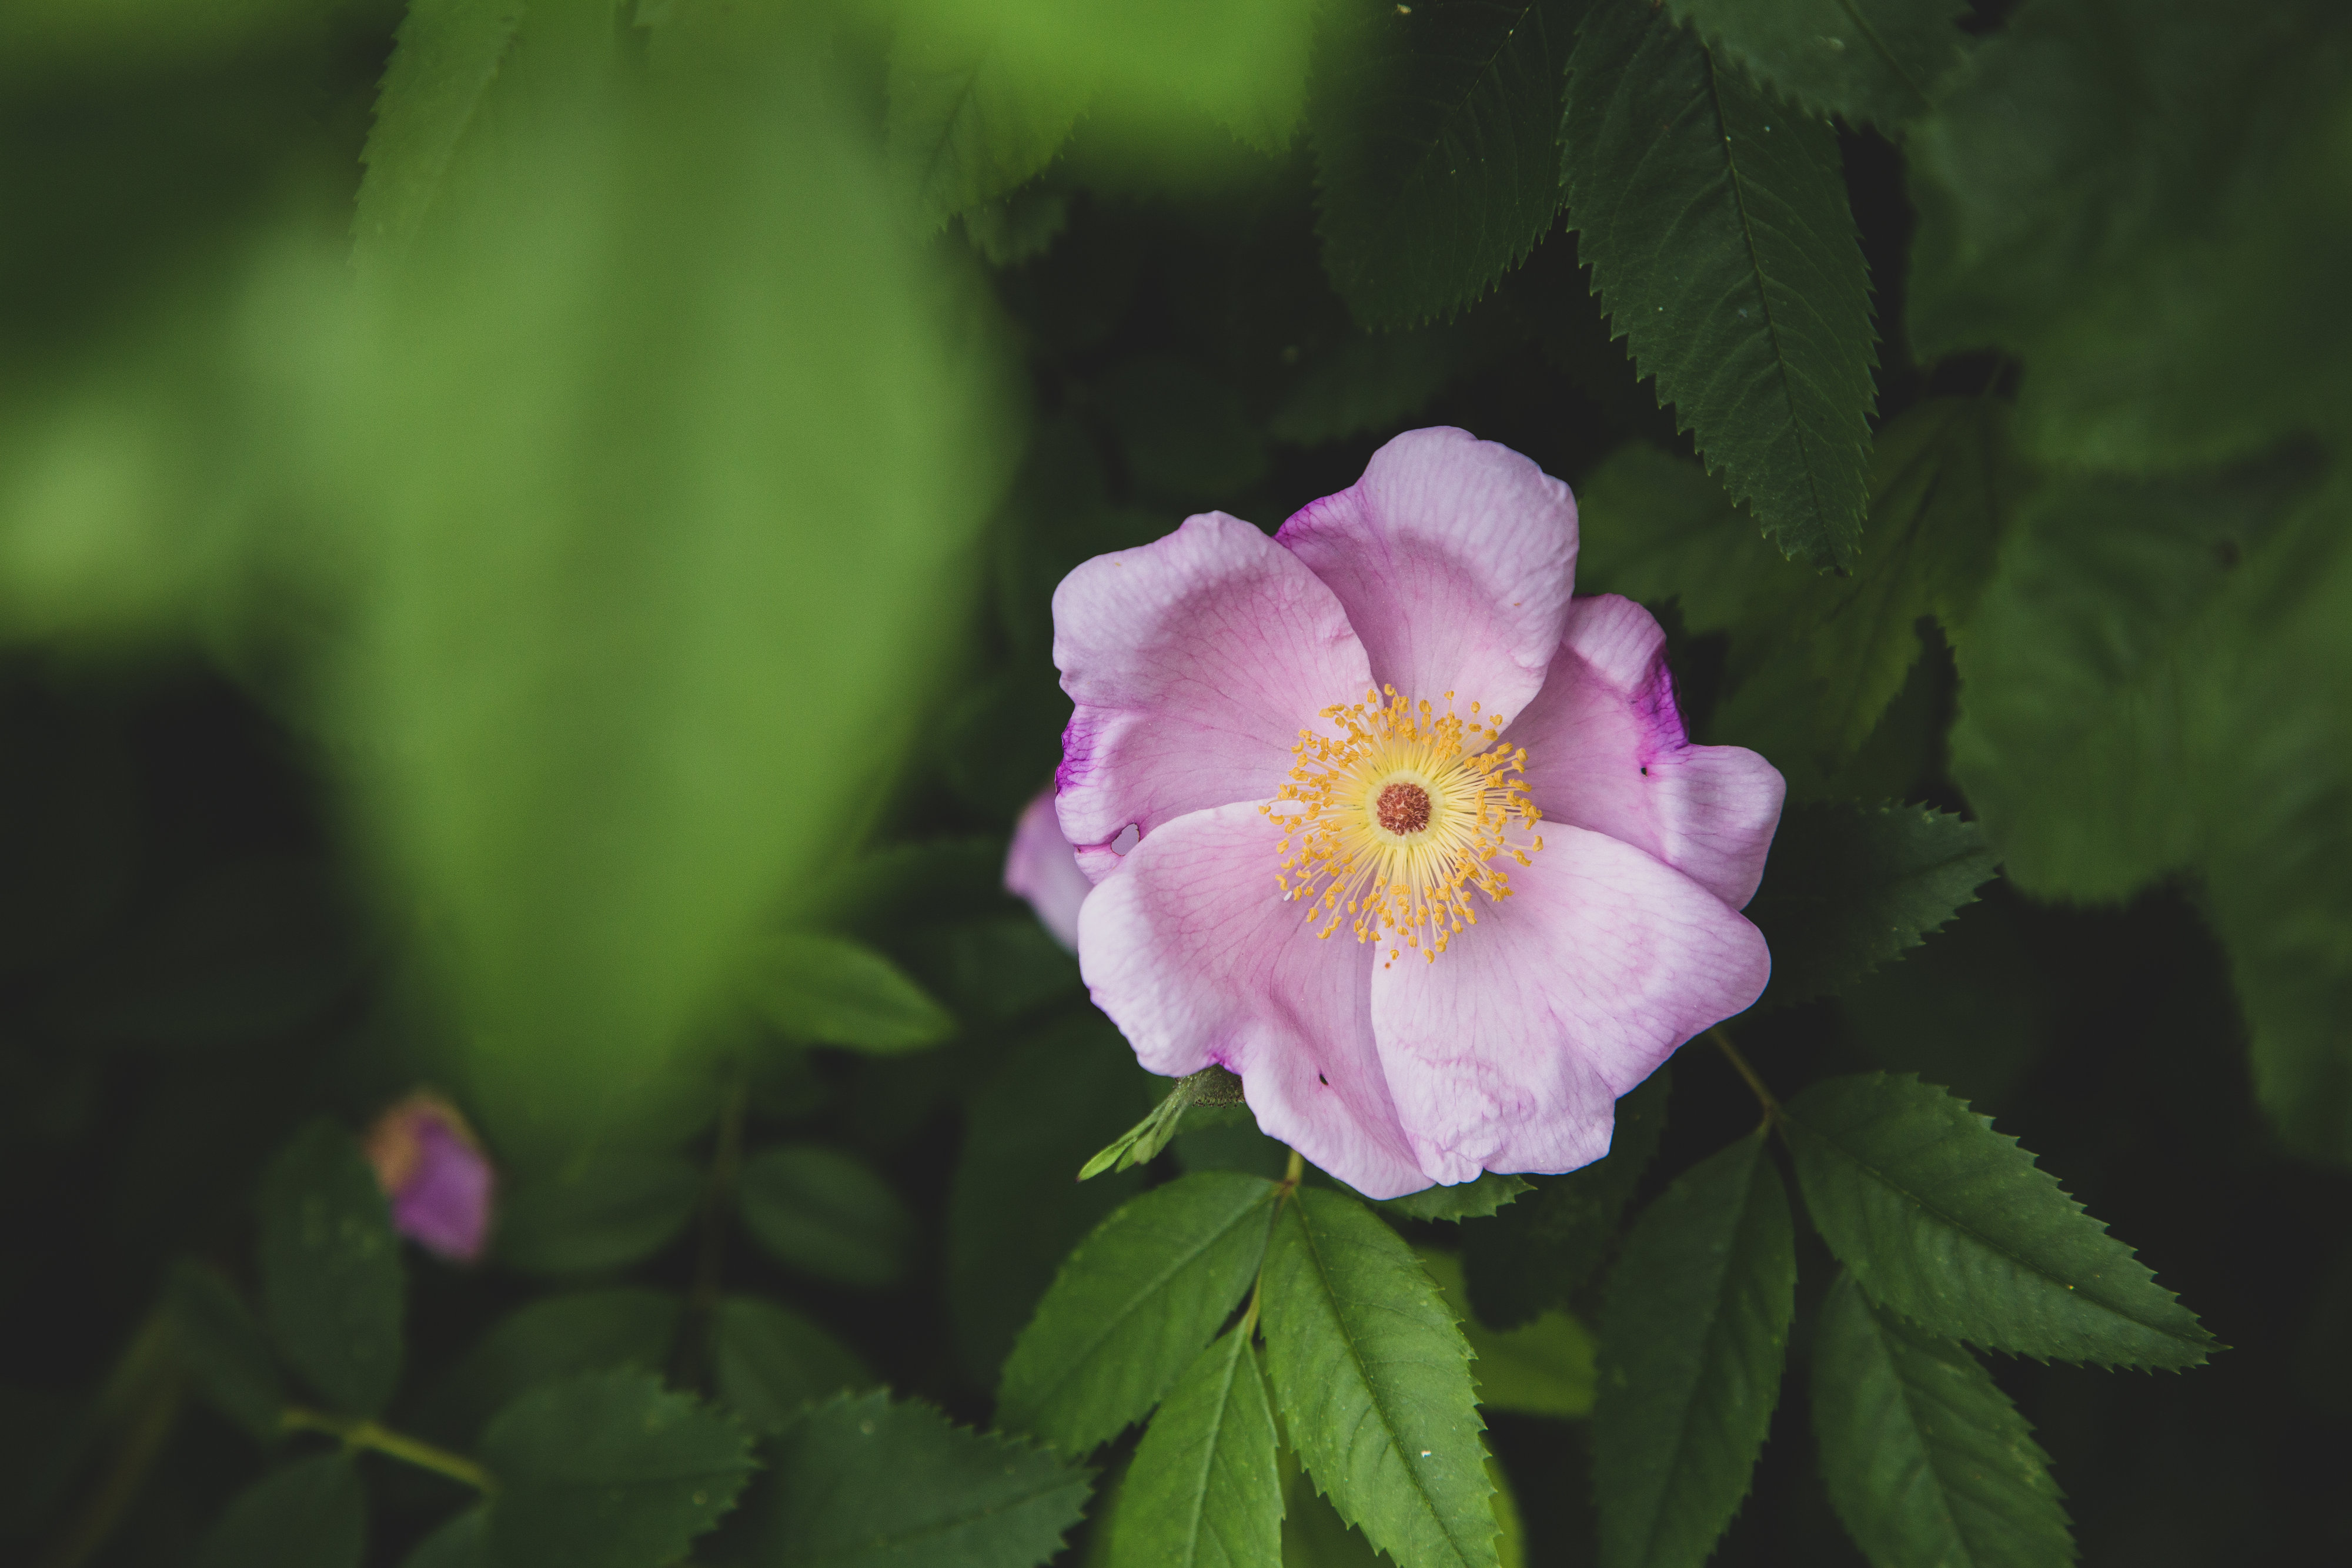
flower, flowering plant, petal, pink, plant, rosa dumalis, botany, leaf, prickly rose, Virginia Rose, wildflower, rose family, rosa arkansana, rosa rugosa, California wild rose, rosa rubiginosa, shrub, annual plant, Rosa nutkana, impatiens, rose, four o clock family, dicotyledon, perennial plant